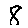
Label: 8